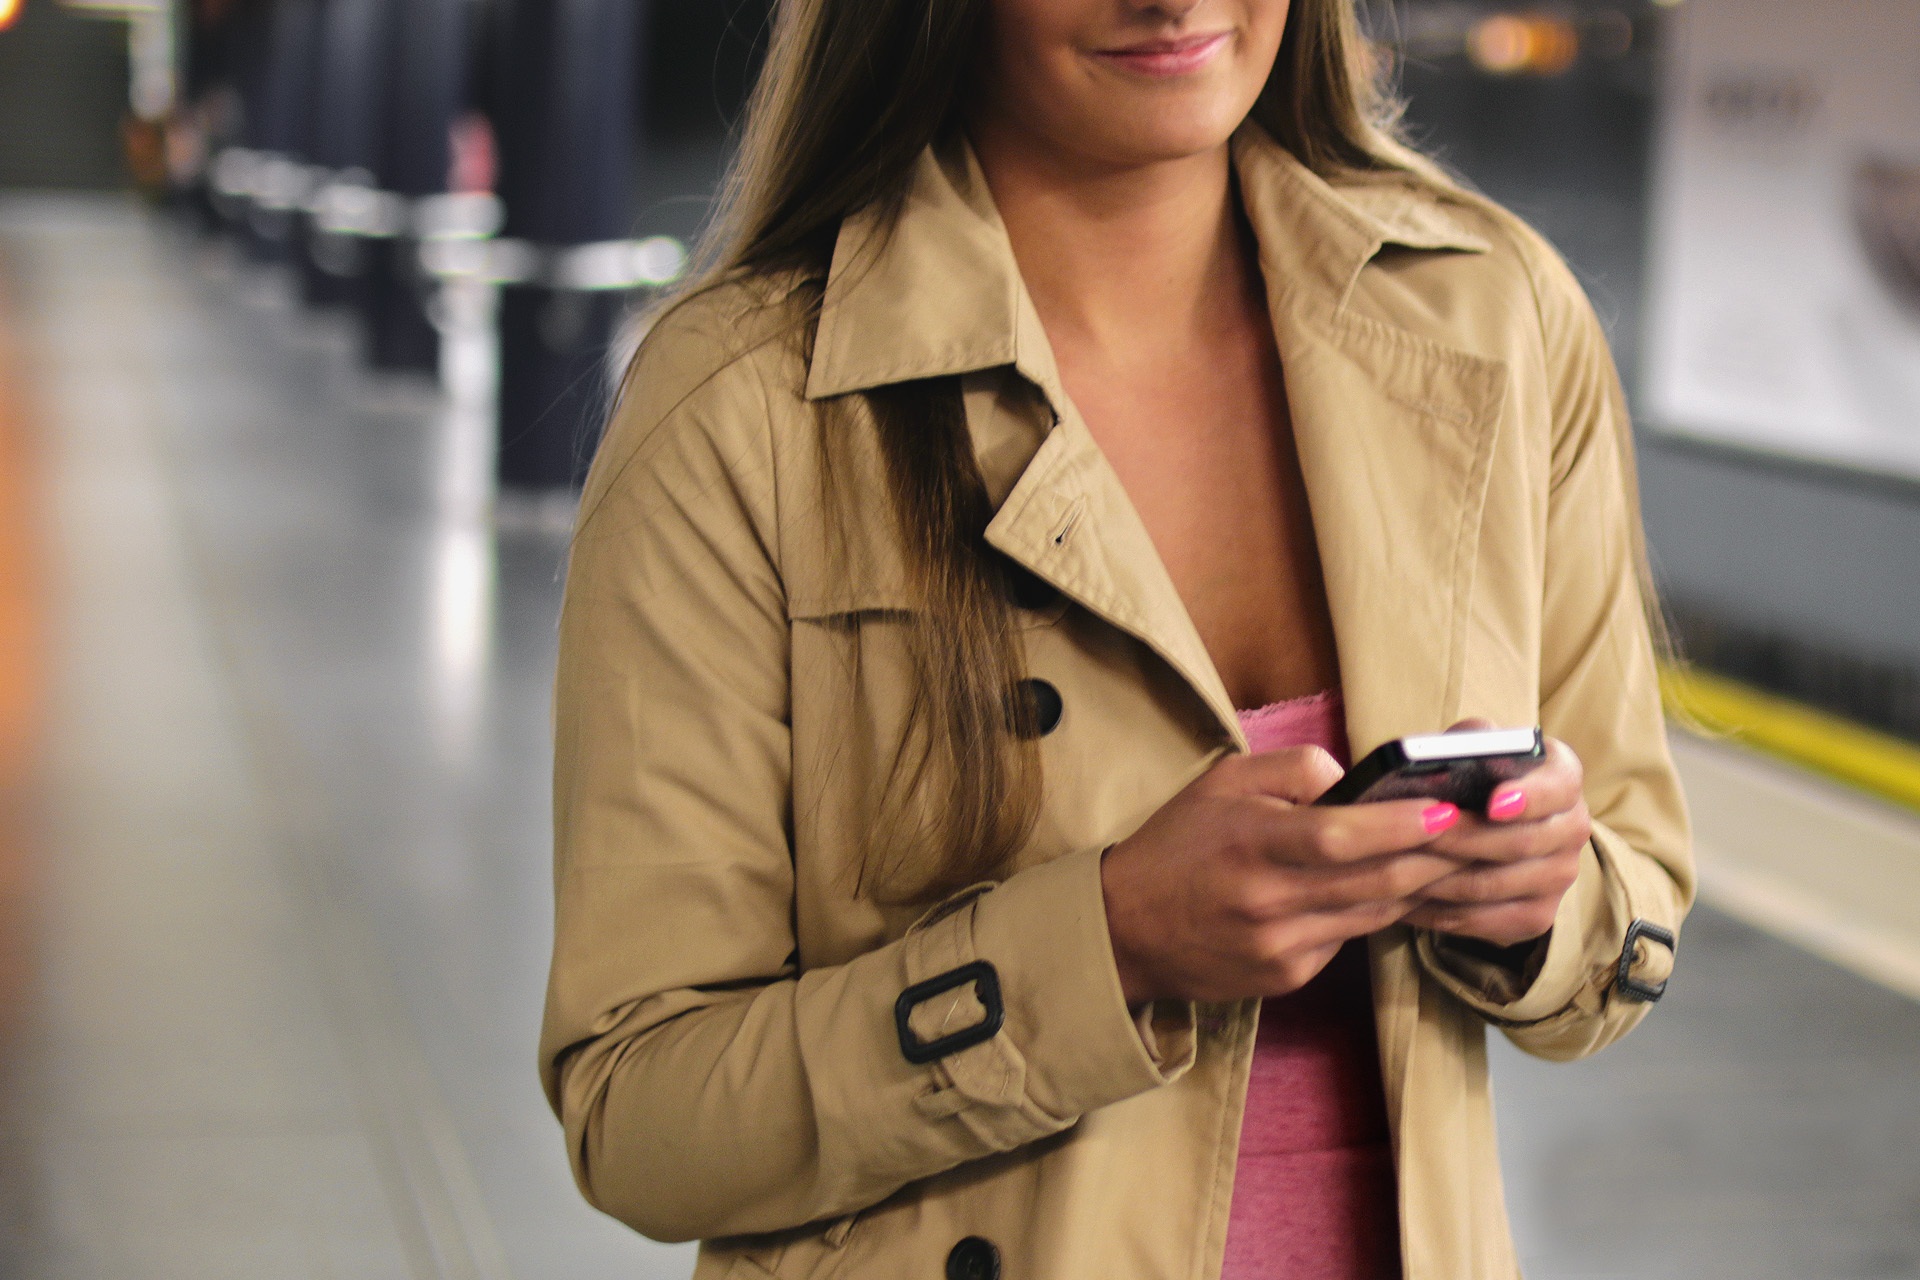
iphone, smartphone, mobile, hand, girl, woman, leather, underground, fur, model, coat, spring, color, fashion, clothing, jacket, outerwear, textile, app, fashion show